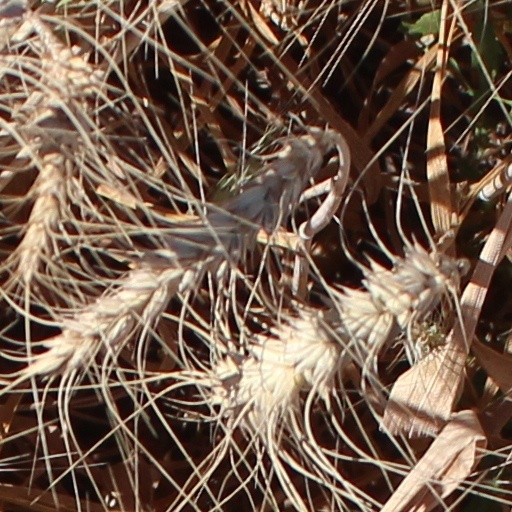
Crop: wheat